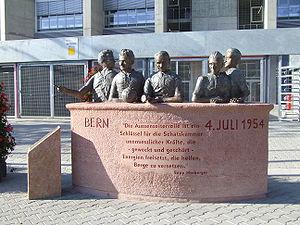
L'équipe d'Allemagne de football est constituée d'une sélection des meilleurs joueurs allemands sous l'égide de la Fédération allemande de football. L'organisme, fédération de l'Allemagne unifiée avant la création de la République démocratique allemande, n'a autorité que sur le football de l'Allemagne de l'Ouest de 1949 à 1990 et reprend ensuite son rôle pan-allemand. Le premier match de l'équipe allemande réunifiée a lieu le 10 octobre 1990 à Solna contre la Suède ; le premier match à domicile a lieu à Stuttgart le 19 décembre de la même année contre la Suisse. Pendant son existence, l'équipe nationale est-allemande est sous l'autorité de sa propre fédération, la Fédération d'Allemagne de l'Est de football. La présente page ne traite donc, pendant les années de séparation, que de l'équipe de RFA.
Le 1. Fussball-Club Kaiserslautern e.V., couramment appelé 1. FC Kaiserslautern, 1. FCK ou FCK, est un club de football allemand fondé le 2 juillet 1900 et basé à Kaiserslautern.